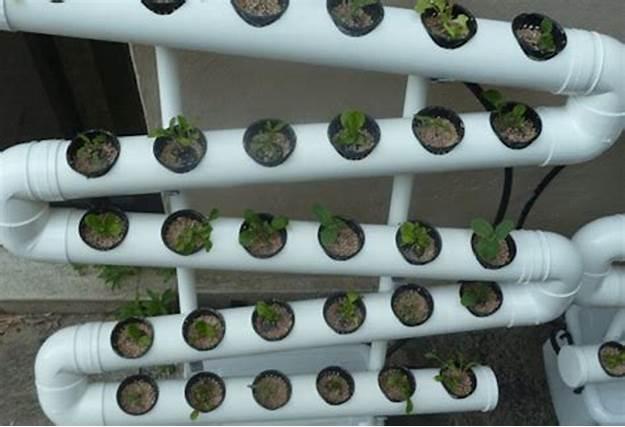
Hiki ni kilimo cha kisasa kijulikanacho kama haidroponi ambapo mkulima hana haja ya kwenda shambani bali huitaji mabomba au mashine, ambazo katika mashine hizo mabomba hupitisha maji yenye rutuba ambayo husaidia kukua kwa mimea au mbogamboga hizo.